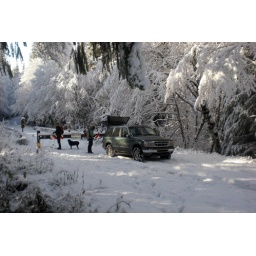
our car by the gated off road